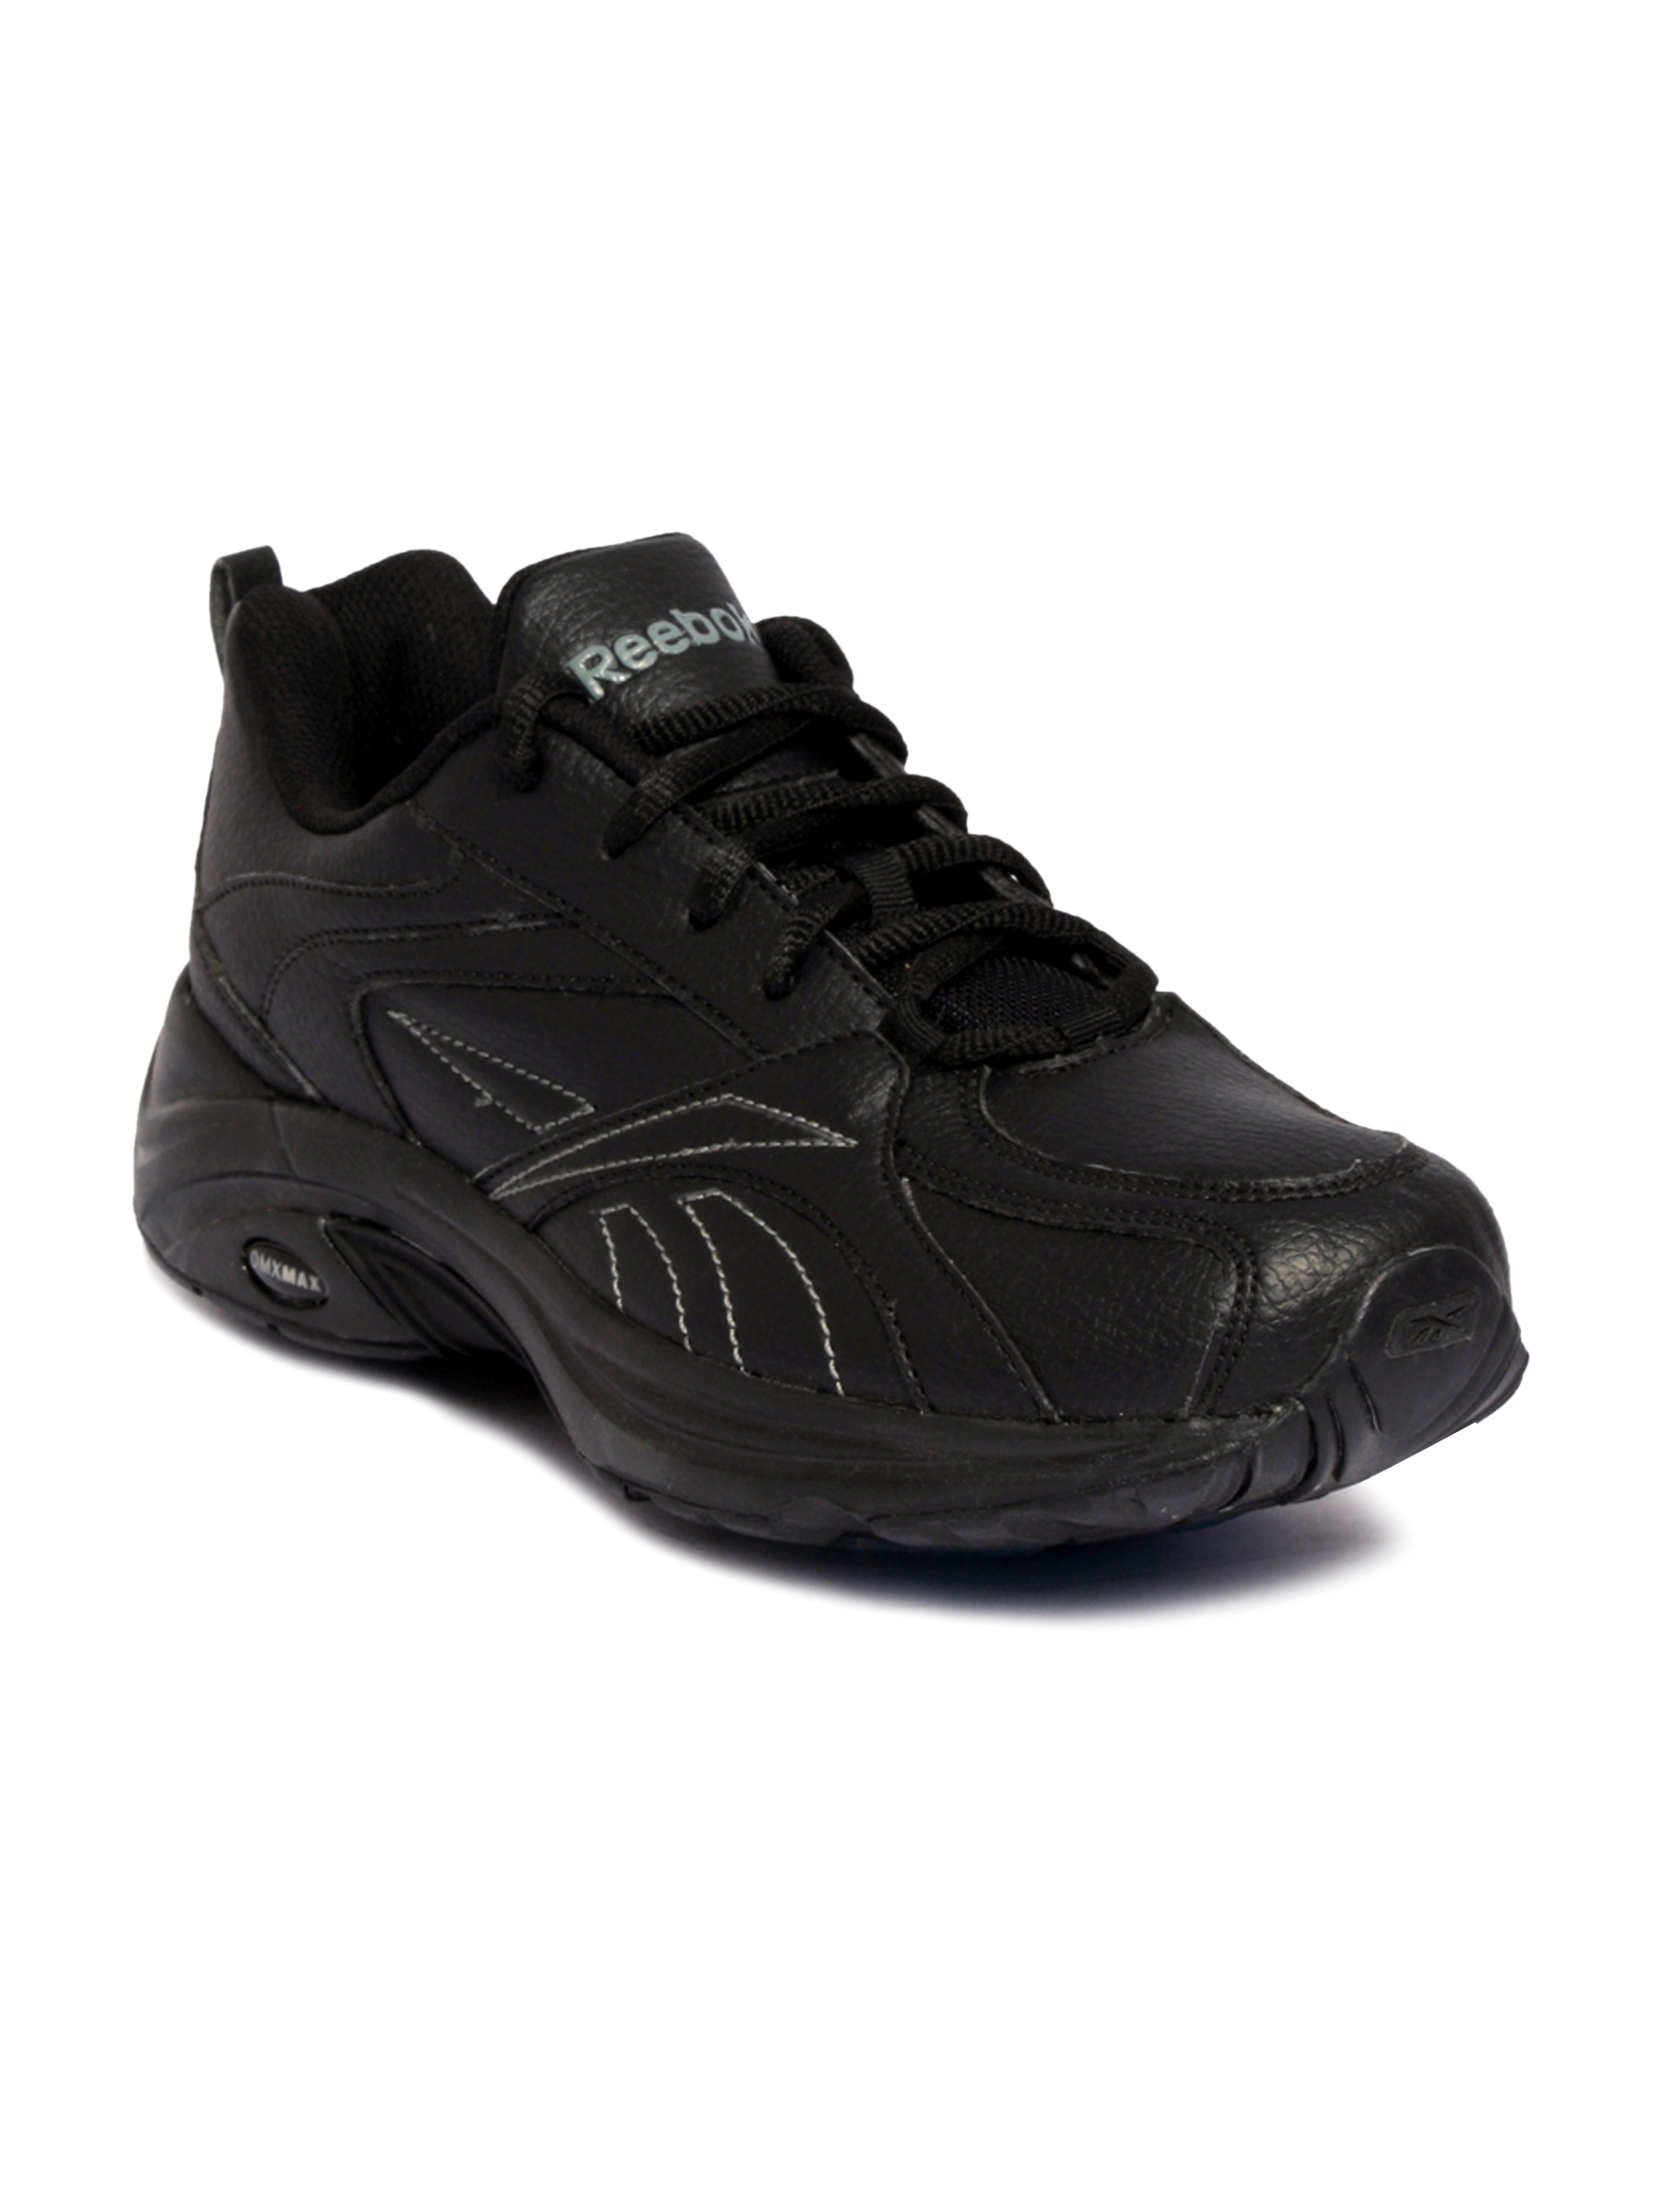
Reebok Men Walk Max PU Black Sports Shoes
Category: Footwear / Shoes / Sports Shoes
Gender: Men
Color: Black
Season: Fall 2011
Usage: Sports